Vermont Street (San Francisco)

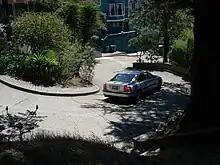
Vermont Street

Vermont Street is a north–south street in the Potrero Hill district of San Francisco, one of a series of streets in the Potrero Hill district named after American battleships. It begins at Division Street near the South of Market area and runs south, paralleling the U.S. 101 freeway. At 22nd Street Vermont Street jumps to the other side of the freeway via a pedestrian bridge. That piece ends at 25th Street; Vermont resumes at 26th Street back on the east side of the freeway and continues to its south end at Cesar Chavez Street.